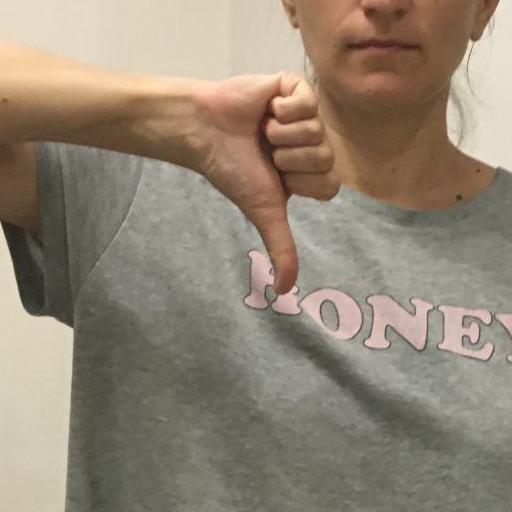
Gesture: dislike